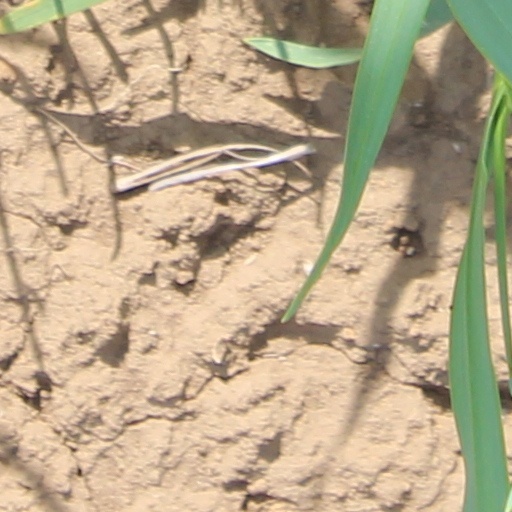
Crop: wheat